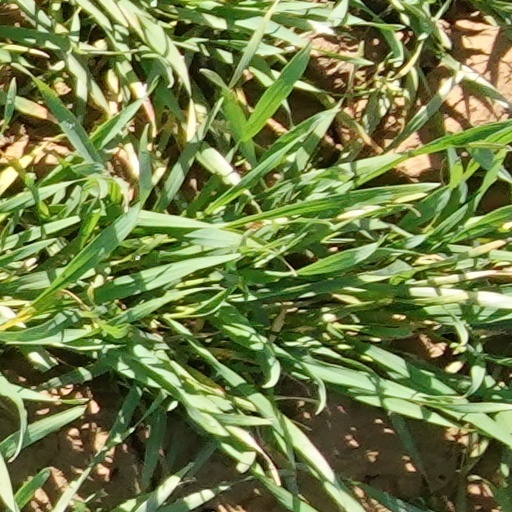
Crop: wheat